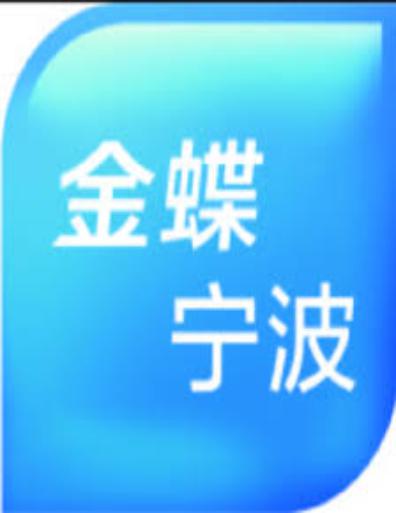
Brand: kingdee
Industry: Electronic